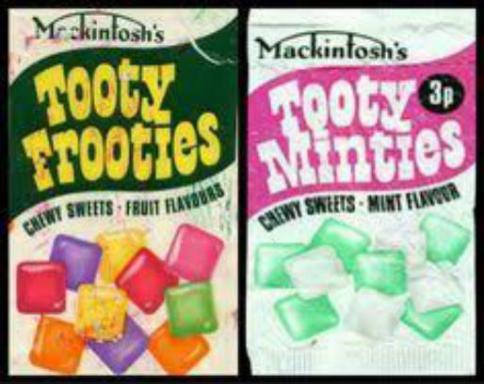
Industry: Food